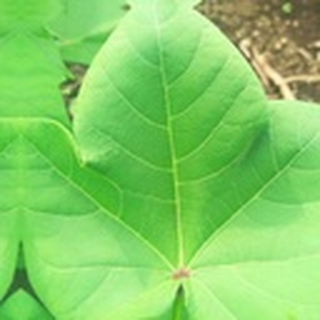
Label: healthy_cotton